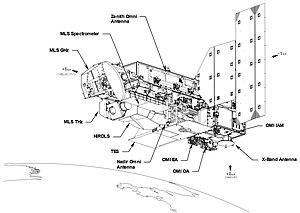
Aura ou est un satellite d'observation de la Terre de la NASA développé avec la participation d'autre pays. Sa mission est d'étudier la couche d'ozone, la qualité de l'air et le climat. C'est le troisième satellite de grande taille du programme Earth Observing System : son lancement en 2004 est précédé par celui de Terra et d'Aqua. Aura prend la suite des observations du satellite Upper Atmosphere Research Satellite. Il fait partie d'un groupe de satellites, baptisé le A-train, circulant sur la même orbite de manière à effectuer des mesures complémentaires et simultanées de la même région. Le satellite est toujours opérationnel en 2019 avec toutefois deux de ses quatre instruments hors d'usage.